Alexander Baerwald

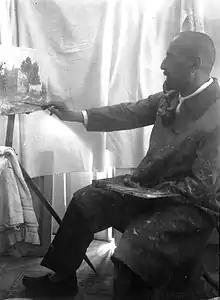
Alexander Baerwald painting

Alexander Baerwald (1877–1930) was a German Jewish architect best known for his work in Haifa, today in Israel, during Late Ottoman and British rule.